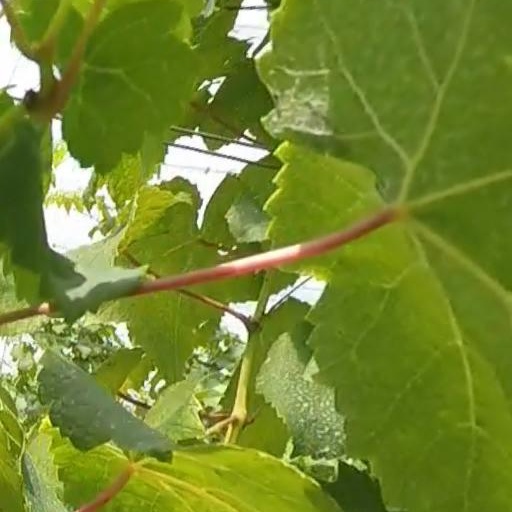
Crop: grape